Leipzig Slevogtstraße station

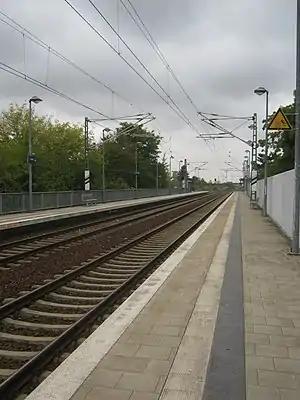
2018

Leipzig Slevogtstraße station is a railway station in Leipzig, capital city of Saxony, Germany, located near "Slevogtstraße".